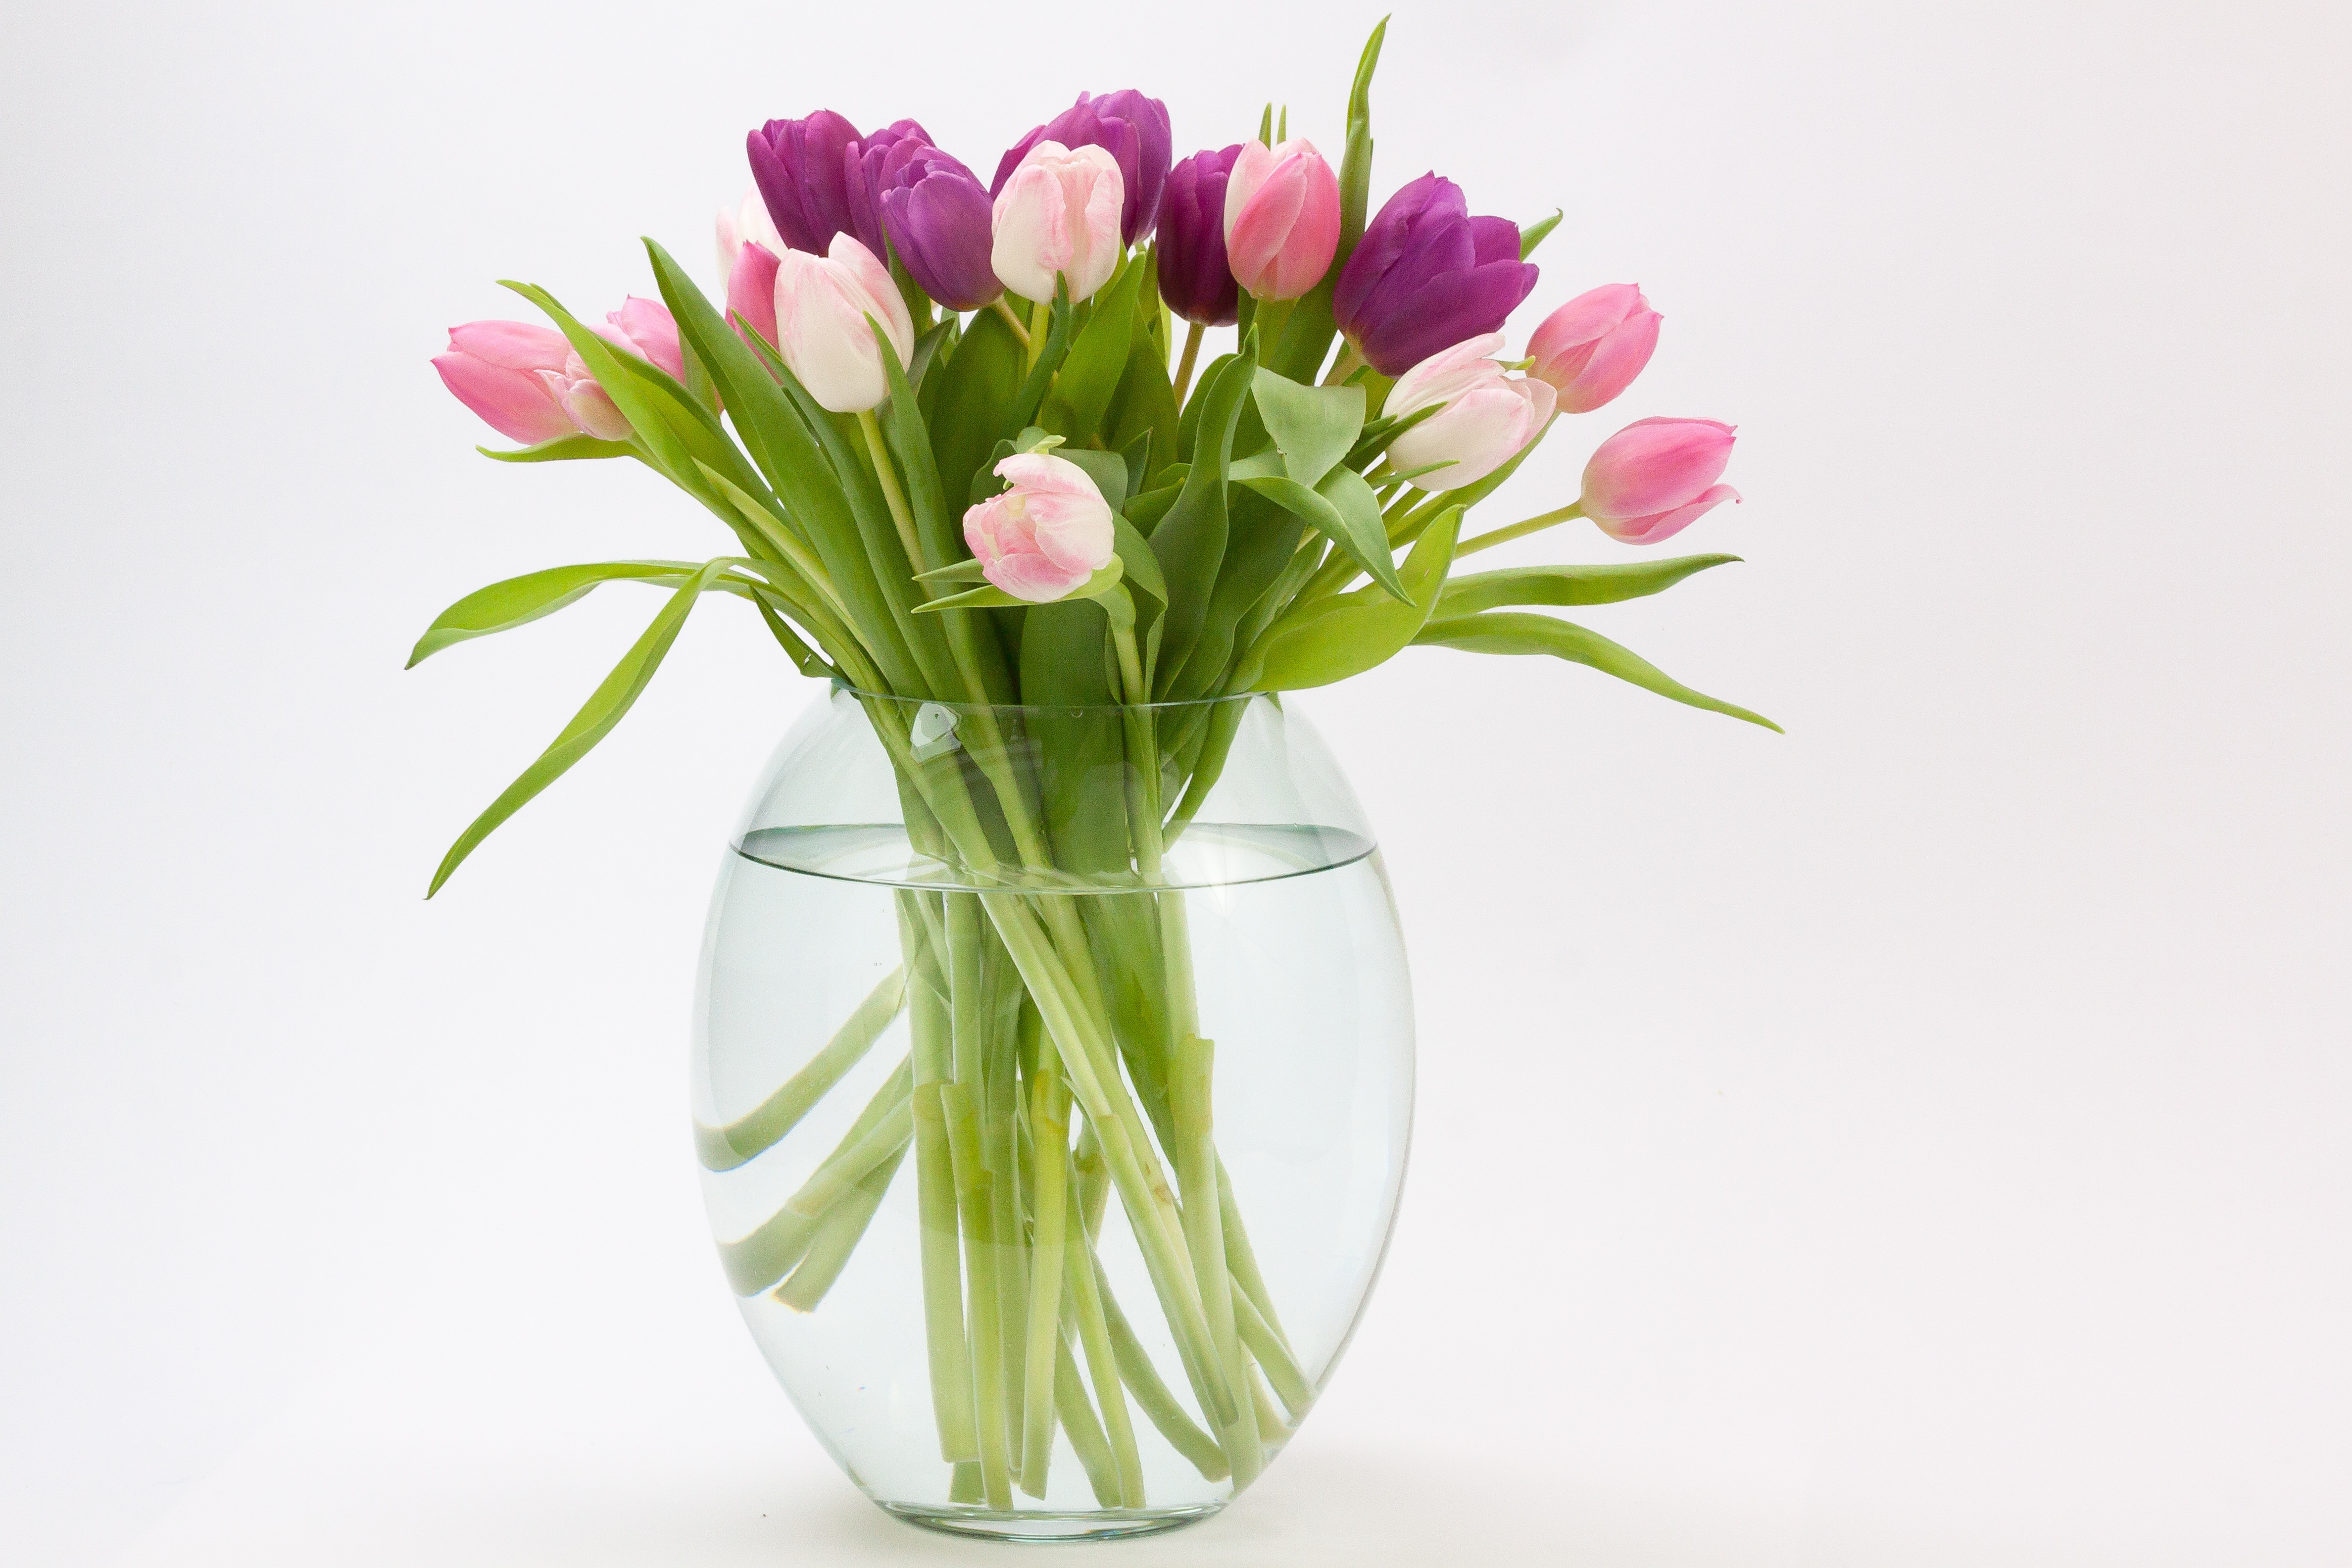
blossom, plant, leaf, flower, bloom, tulip, bouquet, vase, green, red, pink, glass vase, art, violet, flowerpot, floristry, spring flower, flowering plant, schnittblume, flower bouquet, cut flowers, ikebana, floral design, birthday flowers, land plant, flower arranging